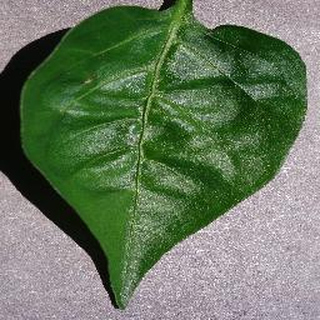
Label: healthy_bell_pepper